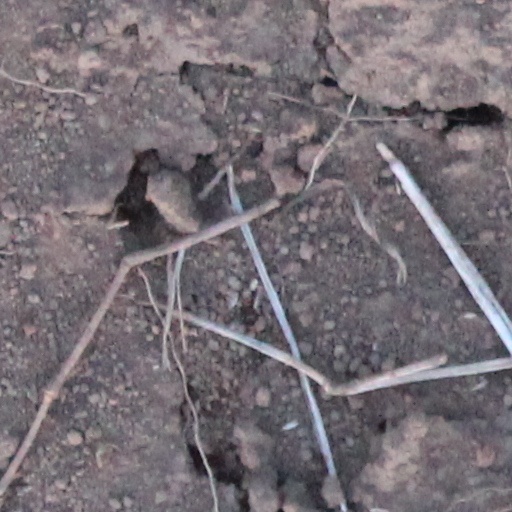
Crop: wheat